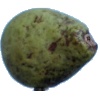
Label: pear_stone